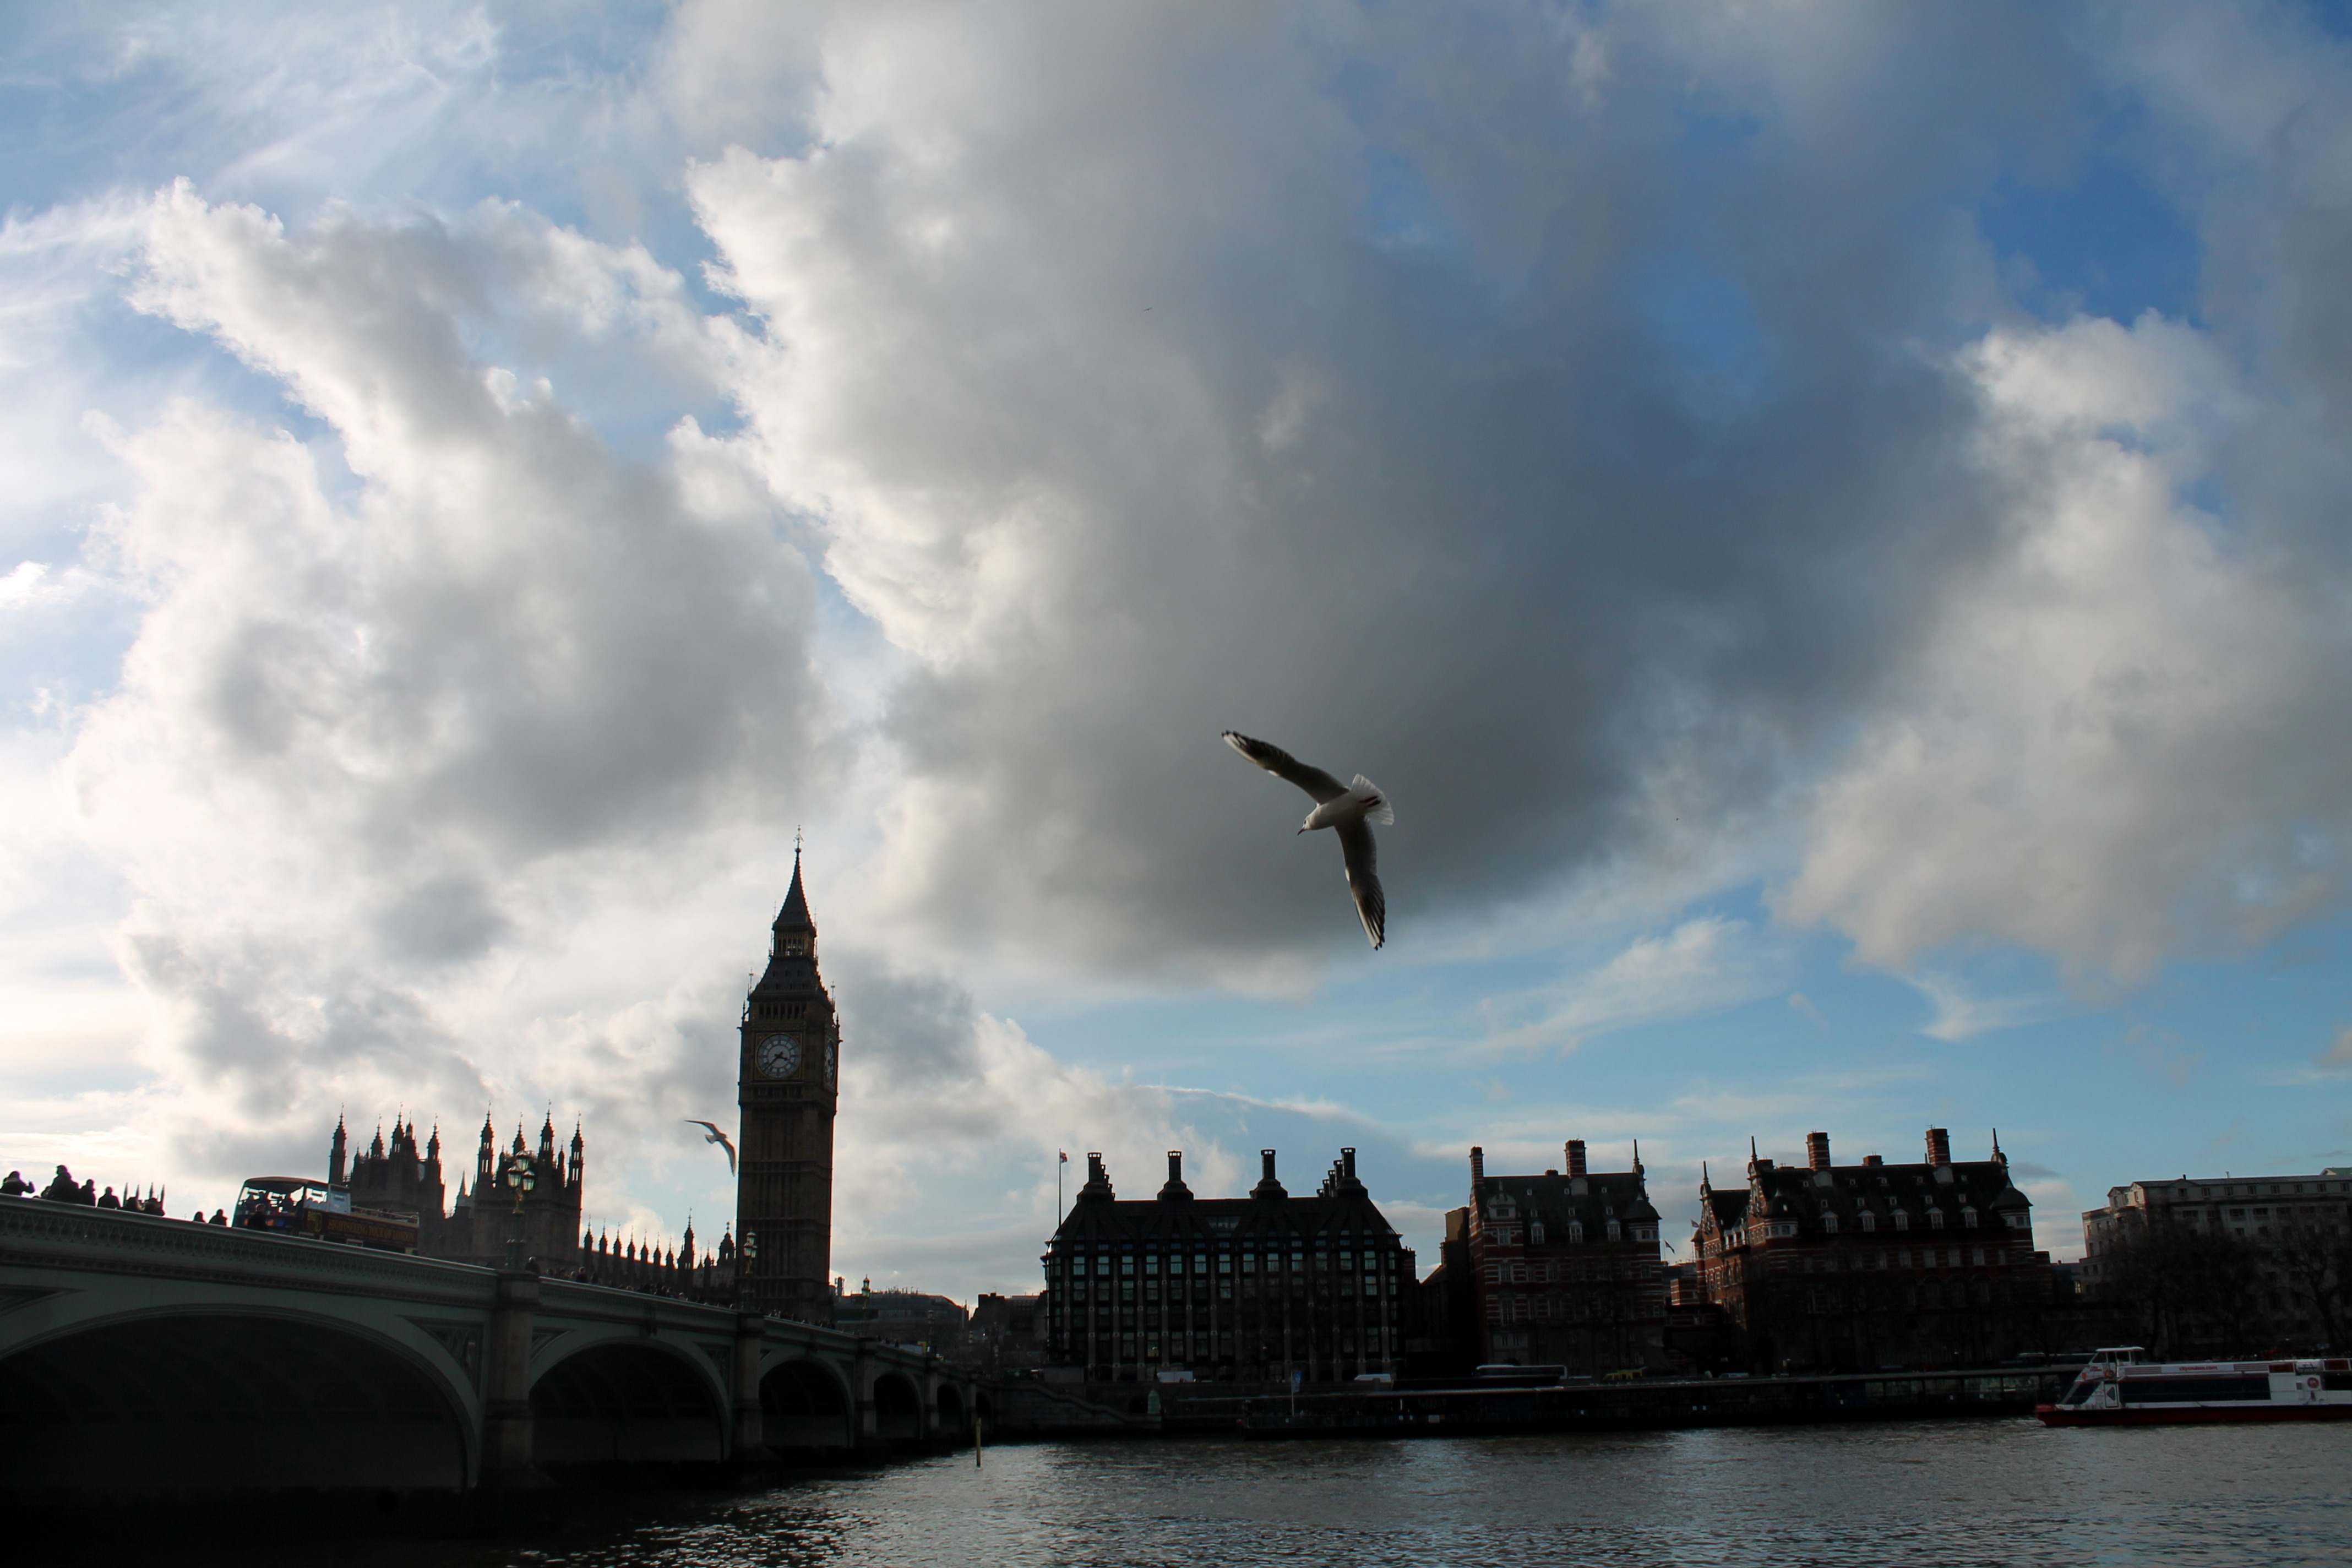
sea, horizon, bird, cloud, sky, bridge, skyline, morning, city, river, cityscape, dusk, evening, reflection, landmark, waterway, big ben, england, london, westminster, thames, human settlement, atmosphere of earth